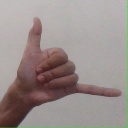
अक्षर: द